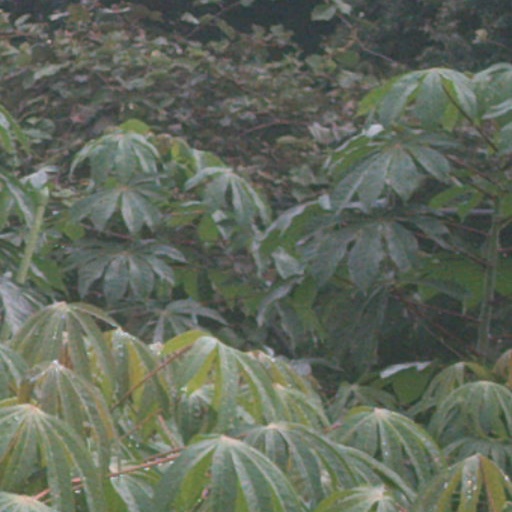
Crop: cassava